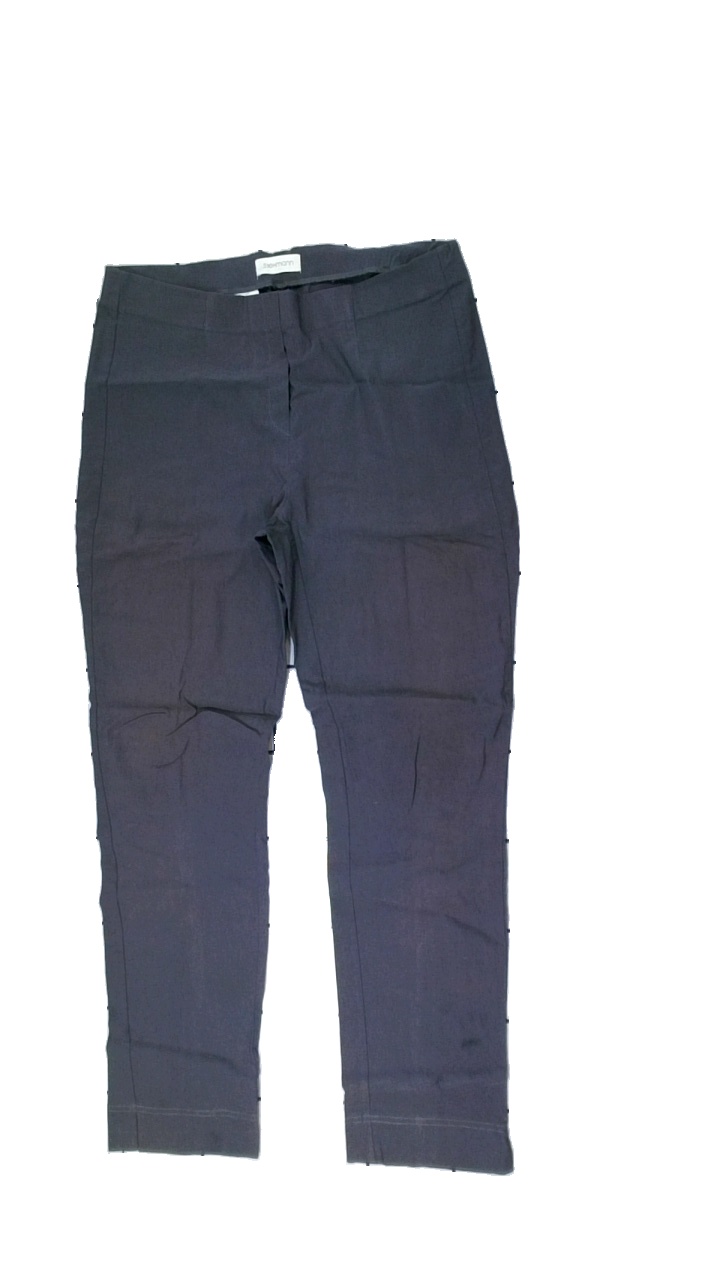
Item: Trousers (Ladies)
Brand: Stehmann
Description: gråa kostymbyxor med röda fläckar på knäna
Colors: Grey
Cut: Regular
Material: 100% polyester
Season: All
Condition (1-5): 3
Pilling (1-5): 5
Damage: röda fläckar på båda knäna
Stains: Major
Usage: Export
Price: <50